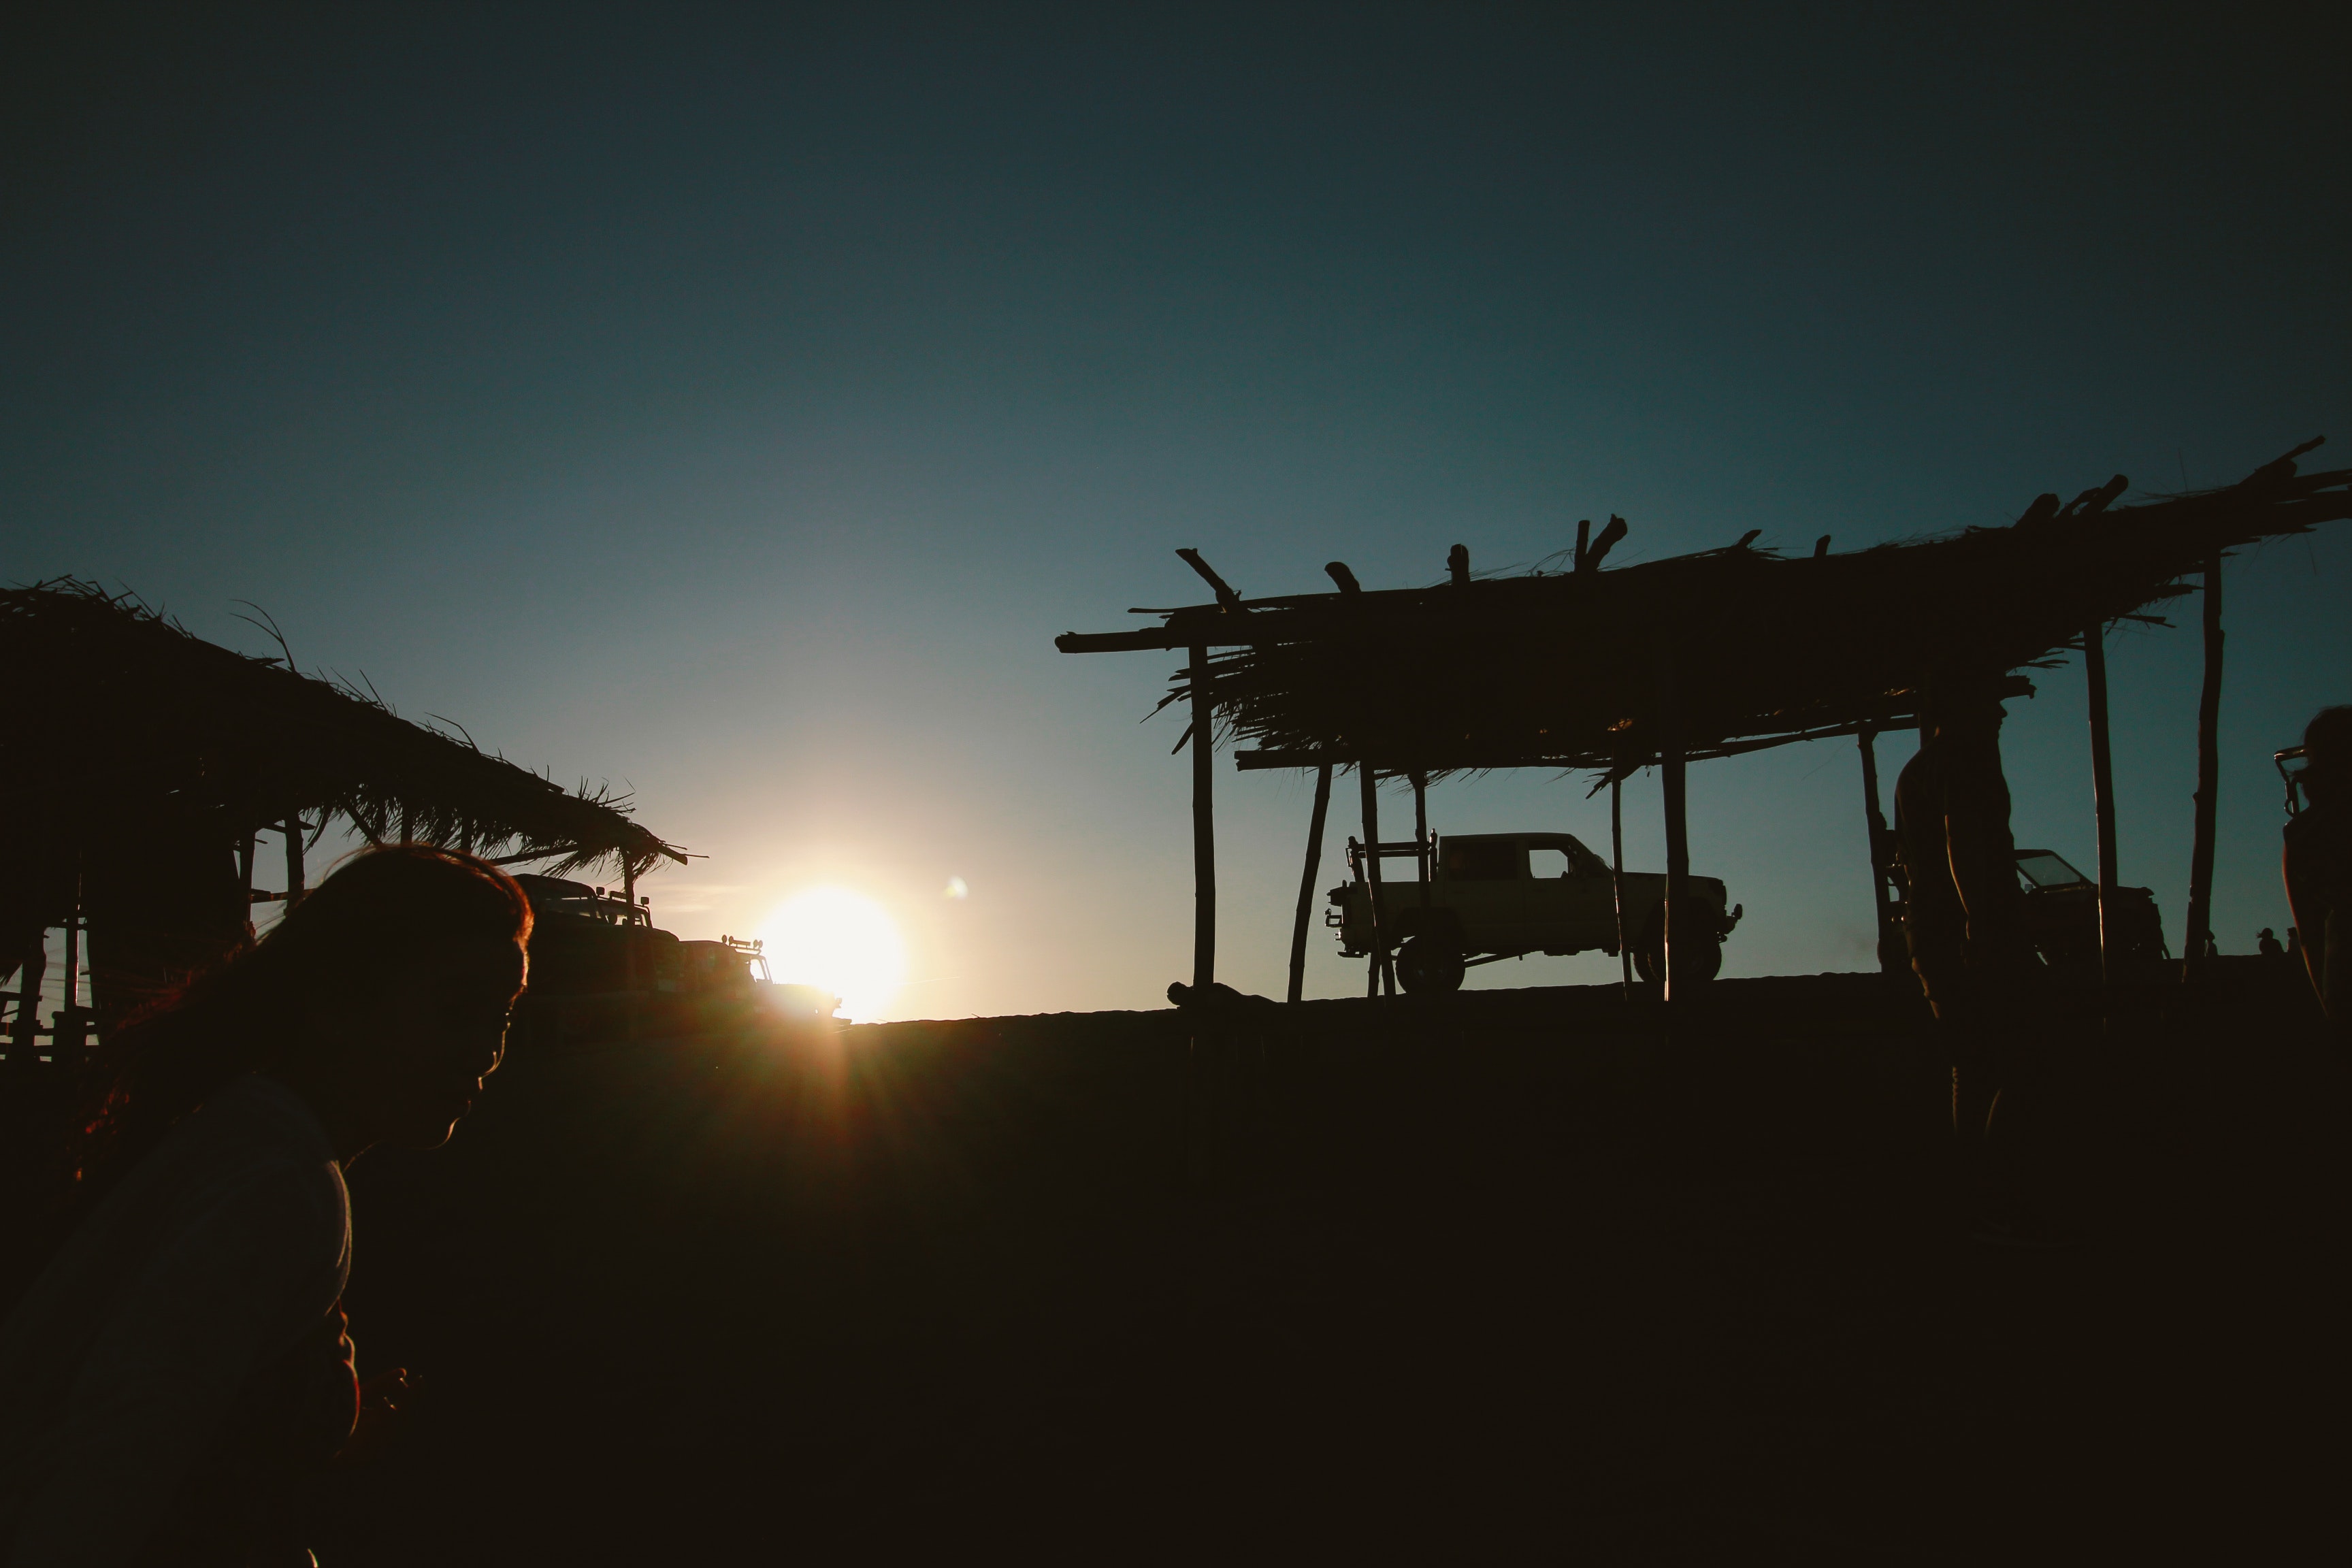
sky, morning, cloud, night, evening, atmosphere, photography, darkness, landscape, sunlight, sunset, horizon, dusk, road